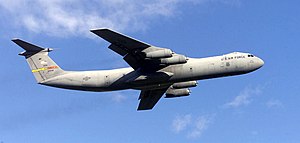
Lockheed C-141 Starlifter
USAF C-141 Starlifter i luften
C-141 Starlifter er et 4-motors jet-transportfly, fra amerikanske Lockheed.